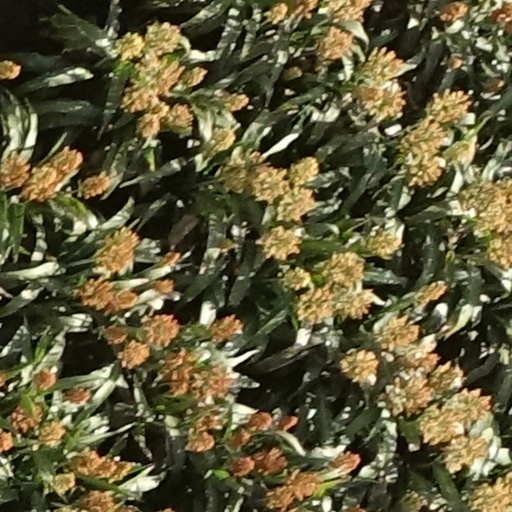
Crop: sorghum